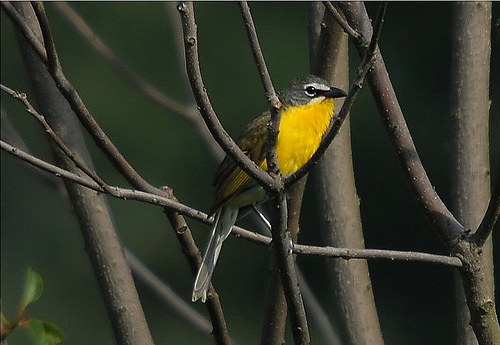
this bird has yellow breast feathers, a pointed beak, and long tail feathers.
a very small bird whose predominant feature is its neon orange underbelly.
this bird yellow abdomen and breast with white eyering and black bill.
a small bird with black eyes, black bill, gray eyebrows and a yellow belly.
this bird has a yellow belly and breast with a gray crown and white eyebrow.
this bird has bright yellow chest a long tail and a thick black beak.
this bird is grey with yellow and has a very short beak.
this bird is yellow and black in color, with a black beak.
this small bird has a bright yellow belly and a small black beak.
this is a gray bird with a bright yellow throat, breast and belly, white eyebrows and eyerings and a black beak.
Species: Yellow Breasted Chat